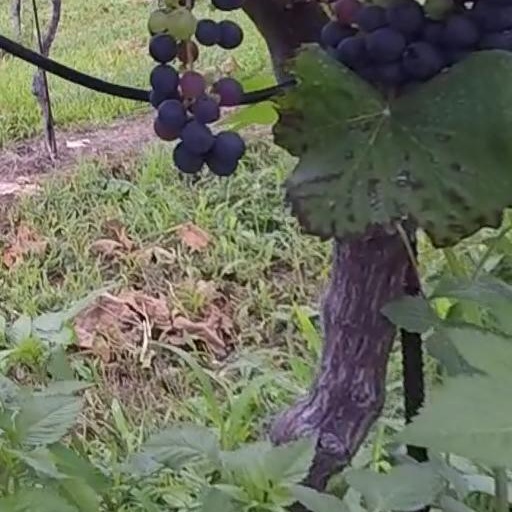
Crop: grape